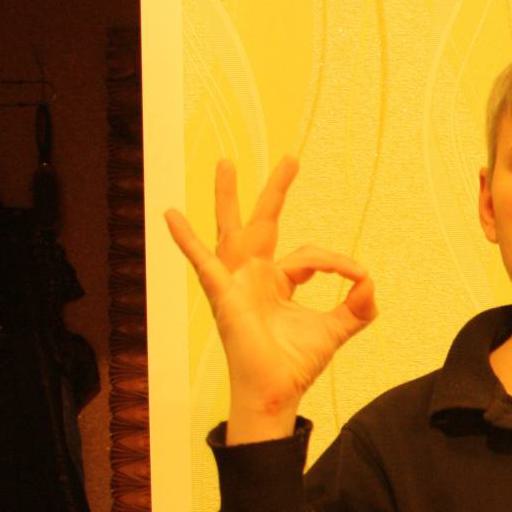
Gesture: ok